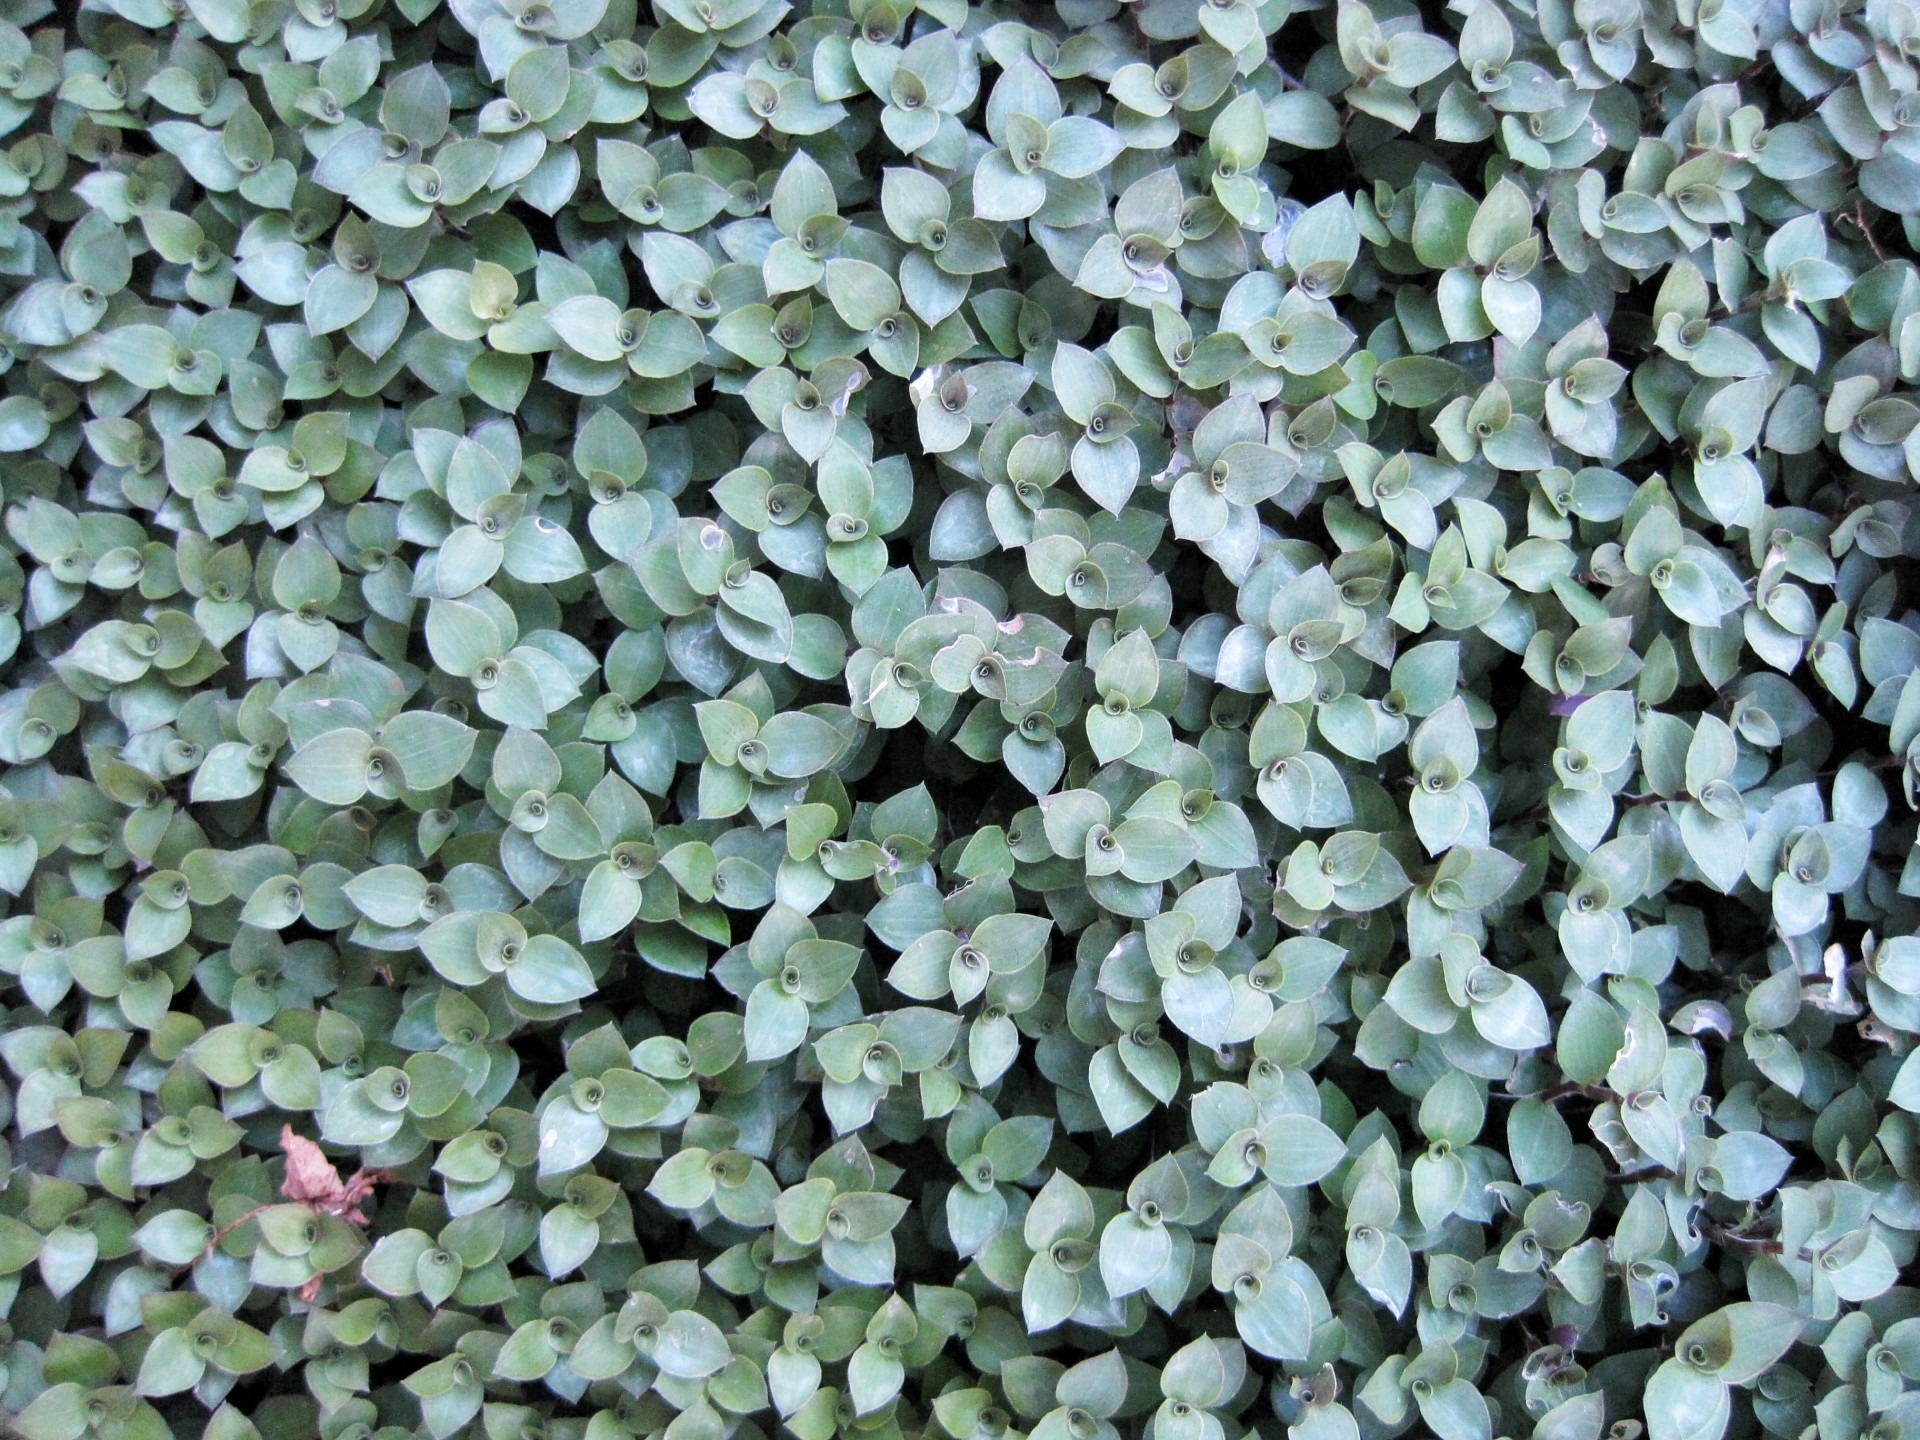
grass, light, plant, leaf, flower, green, herb, produce, small, dense, leaves, gravel, shrub, groundcover, thick, flooring, flowering plant, annual plant, grass family, land plant, ground covering